Battery electric multiple unit

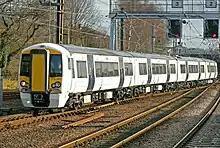
Experimental Electrostar train (a Class 379) converted to run on batteries and overhead wires

A new EV-E801 series two-car BEMU train, also built by Hitachi, was introduced on the long non-electrified Oga Line in Akita Prefecture in March 2017. It shares similar characteristics with the BEC819 trains as it uses a 360 kWh battery and is recharged from a 20 kV 50 Hz AC overhead supply. As of March 2021, 6 trainsets have replaced all services on the Oga Line with through services to Akita on the Ōu Main Line.